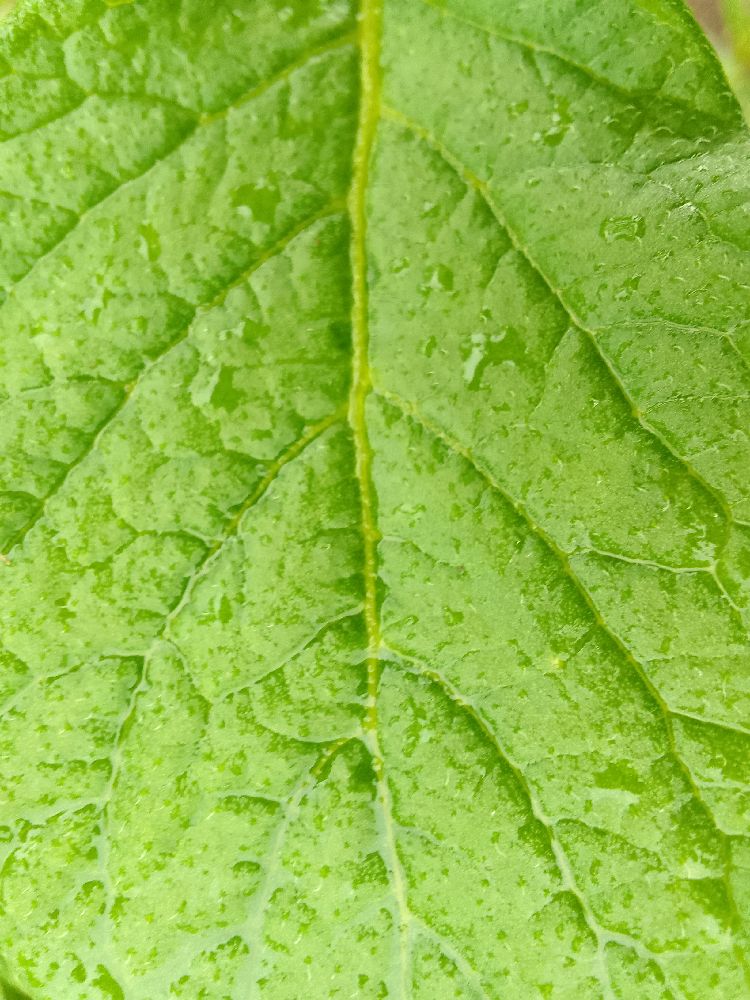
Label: Healthy